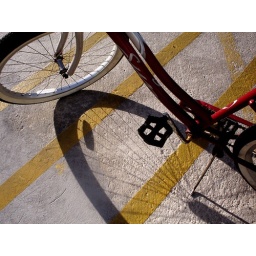
the bike i rode in the caymans. the shadow over the lines on the ground is great.